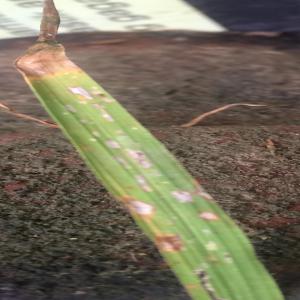
Disease: Blast